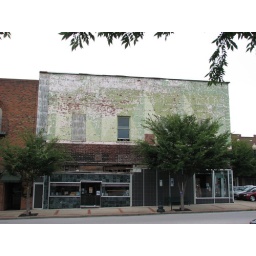
A sign in the front window says &amp;quot;Artisan.&amp;quot; On the courthouse square in Columbia, TN.